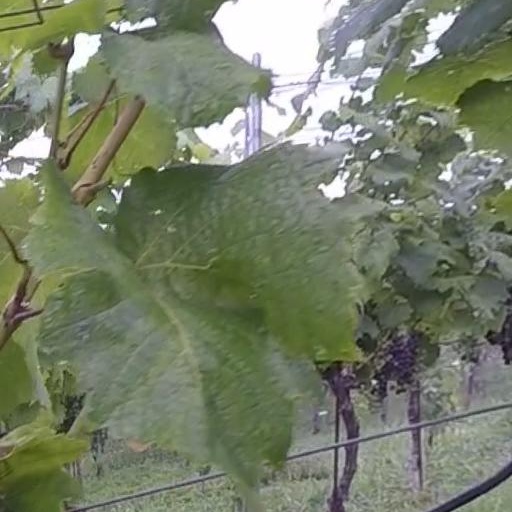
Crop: grape